Meditative postures

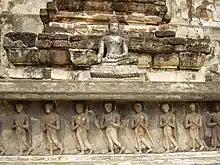
Bas-relief in Sukhothai, Thailand depicting monks during walking meditation.

Meditative postures or meditation seats are the body positions or asanas, usually sitting but also sometimes standing or reclining, used to facilitate meditation. Best known in the Buddhist and Hindu traditions are the lotus and kneeling positions; other options include sitting on a chair, with the spine upright.